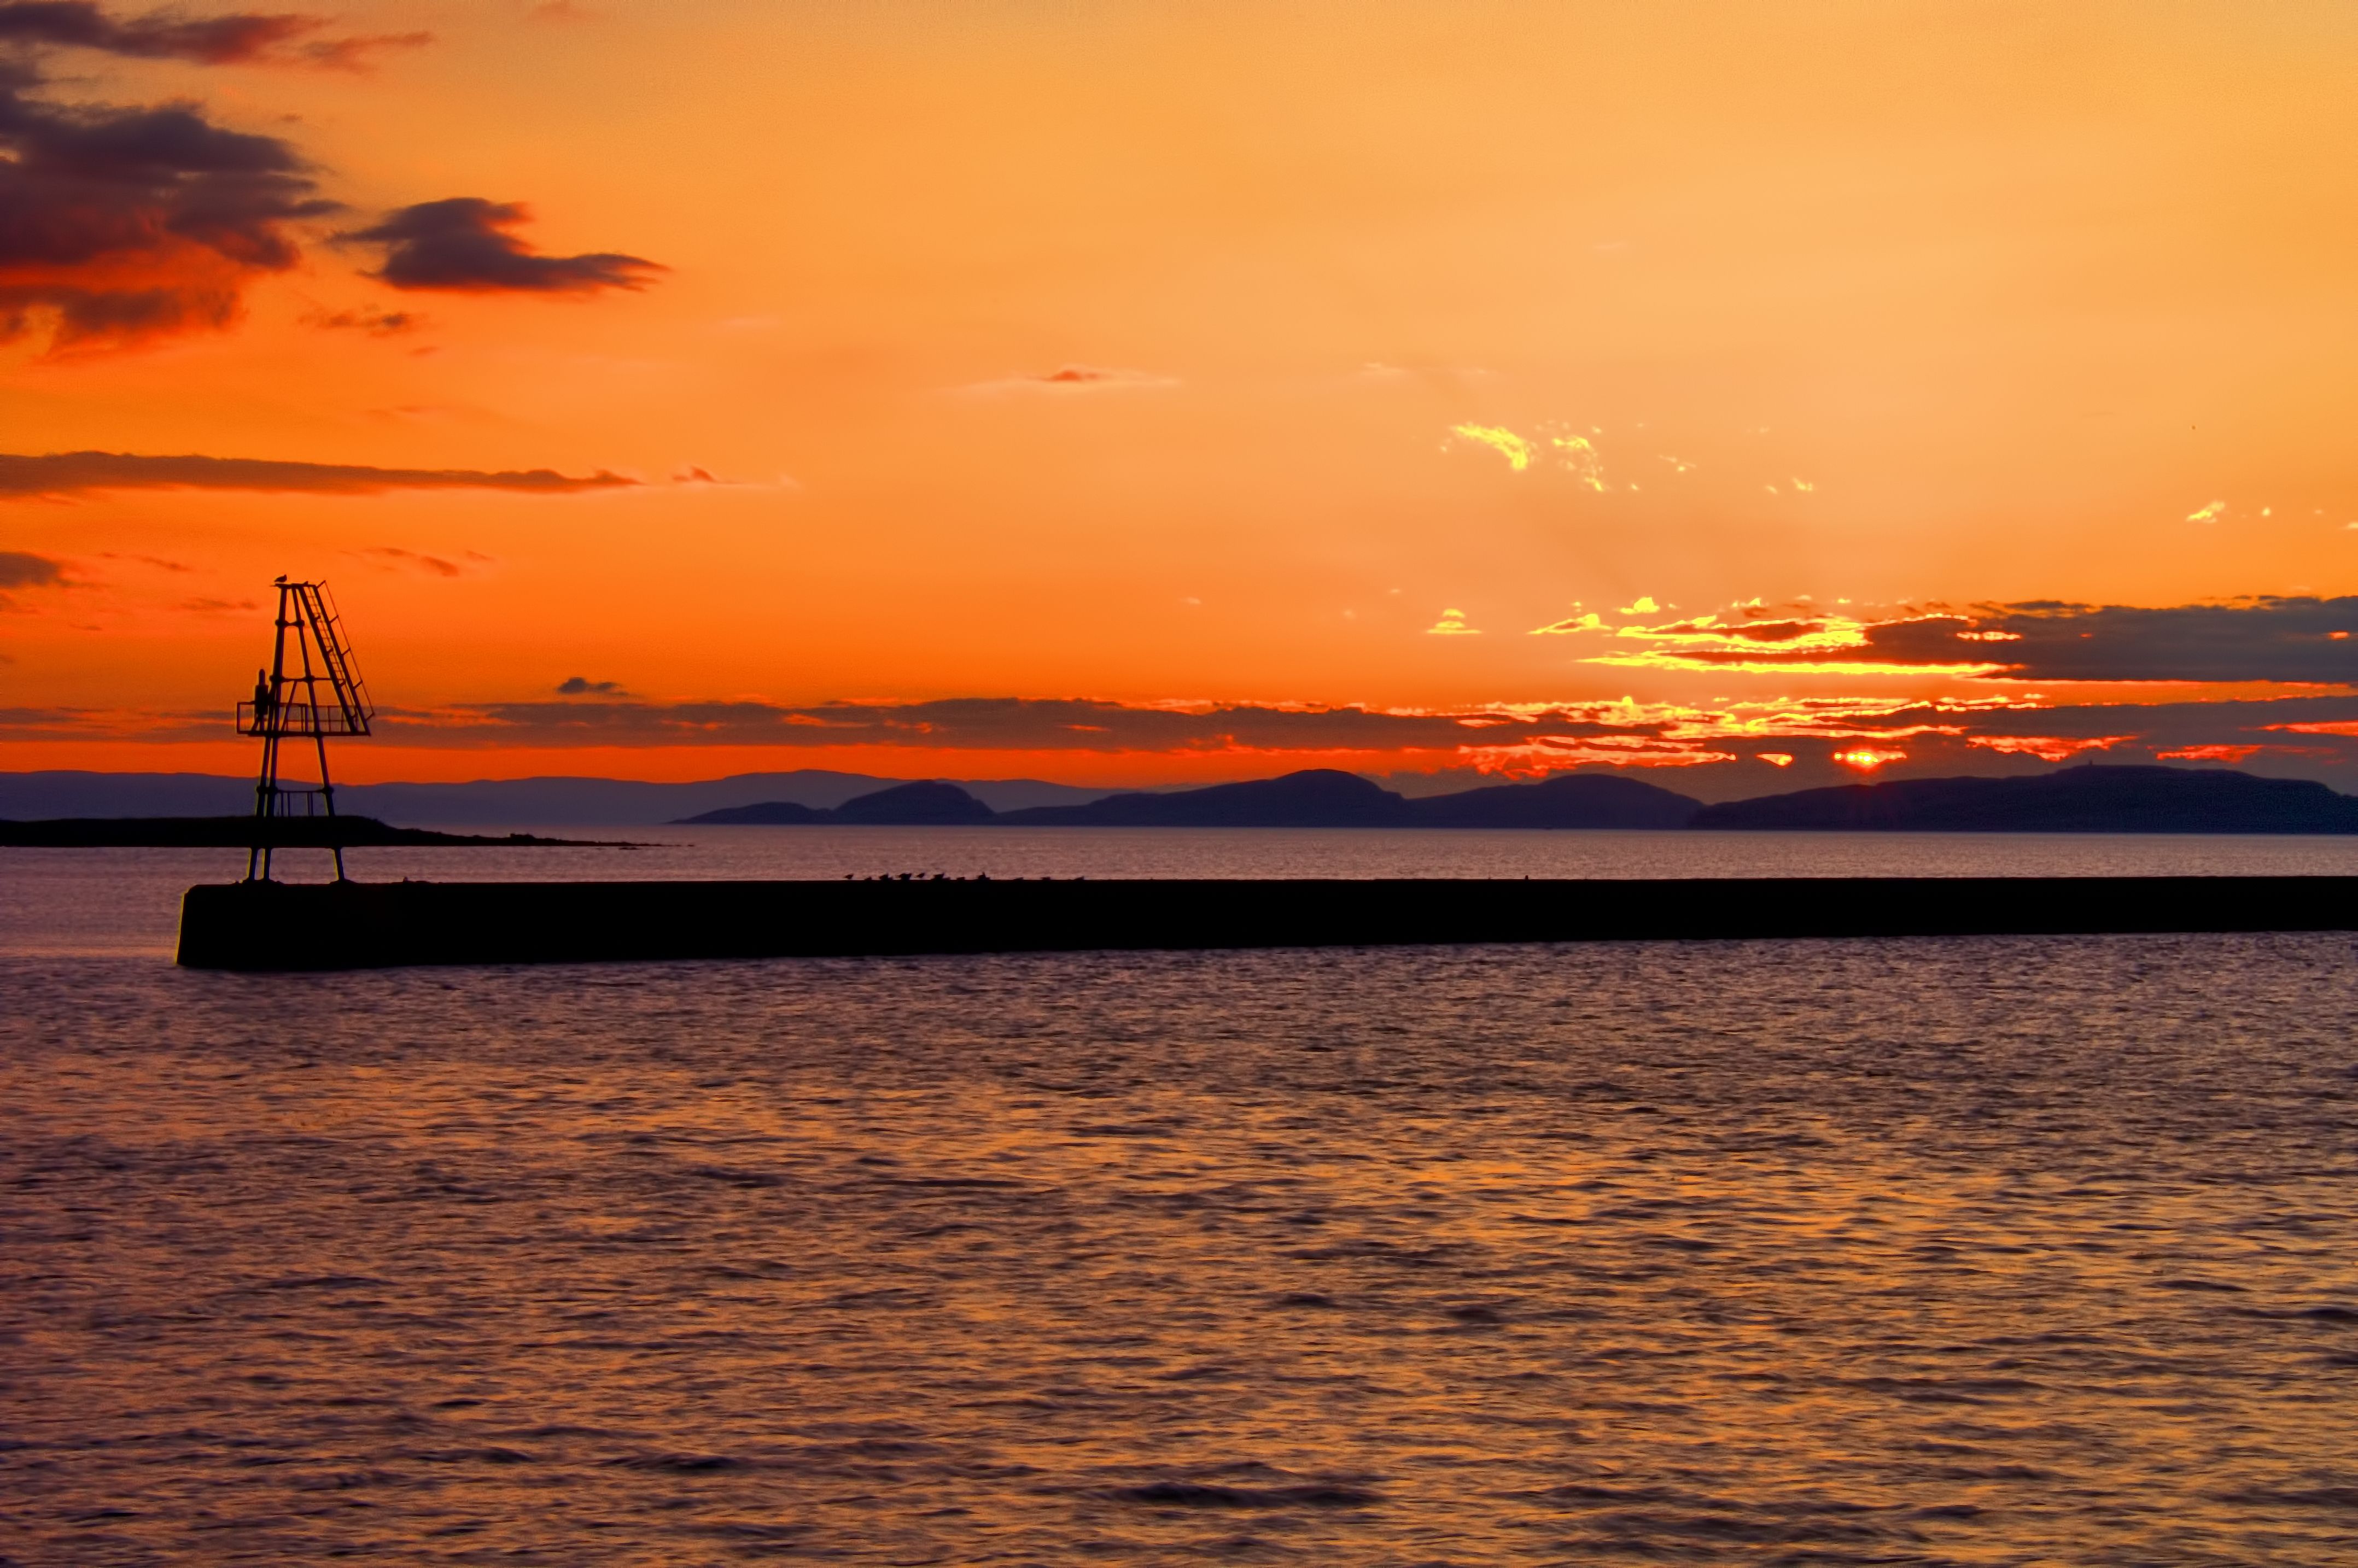
beach, sea, coast, ocean, horizon, cloud, sunrise, sunset, morning, shore, wave, dawn, dusk, evening, reflection, bay, ayrshire, ardrossan, thegalaxy, afterglow, red sky at morning